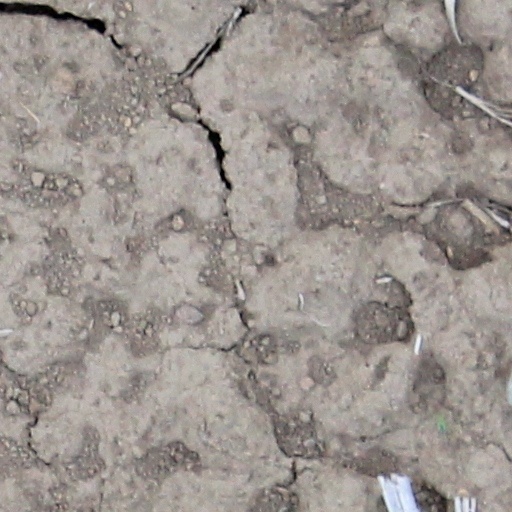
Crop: wheat